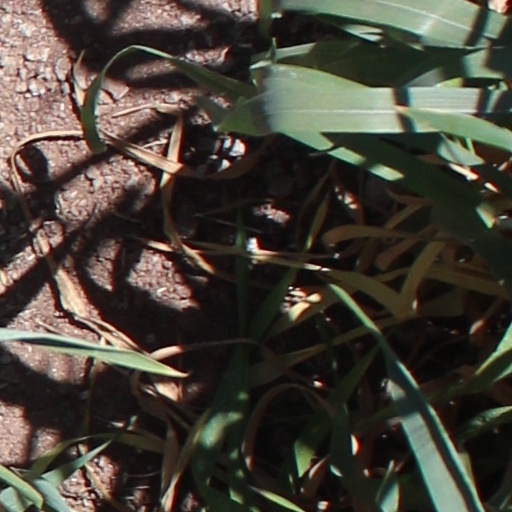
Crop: wheat